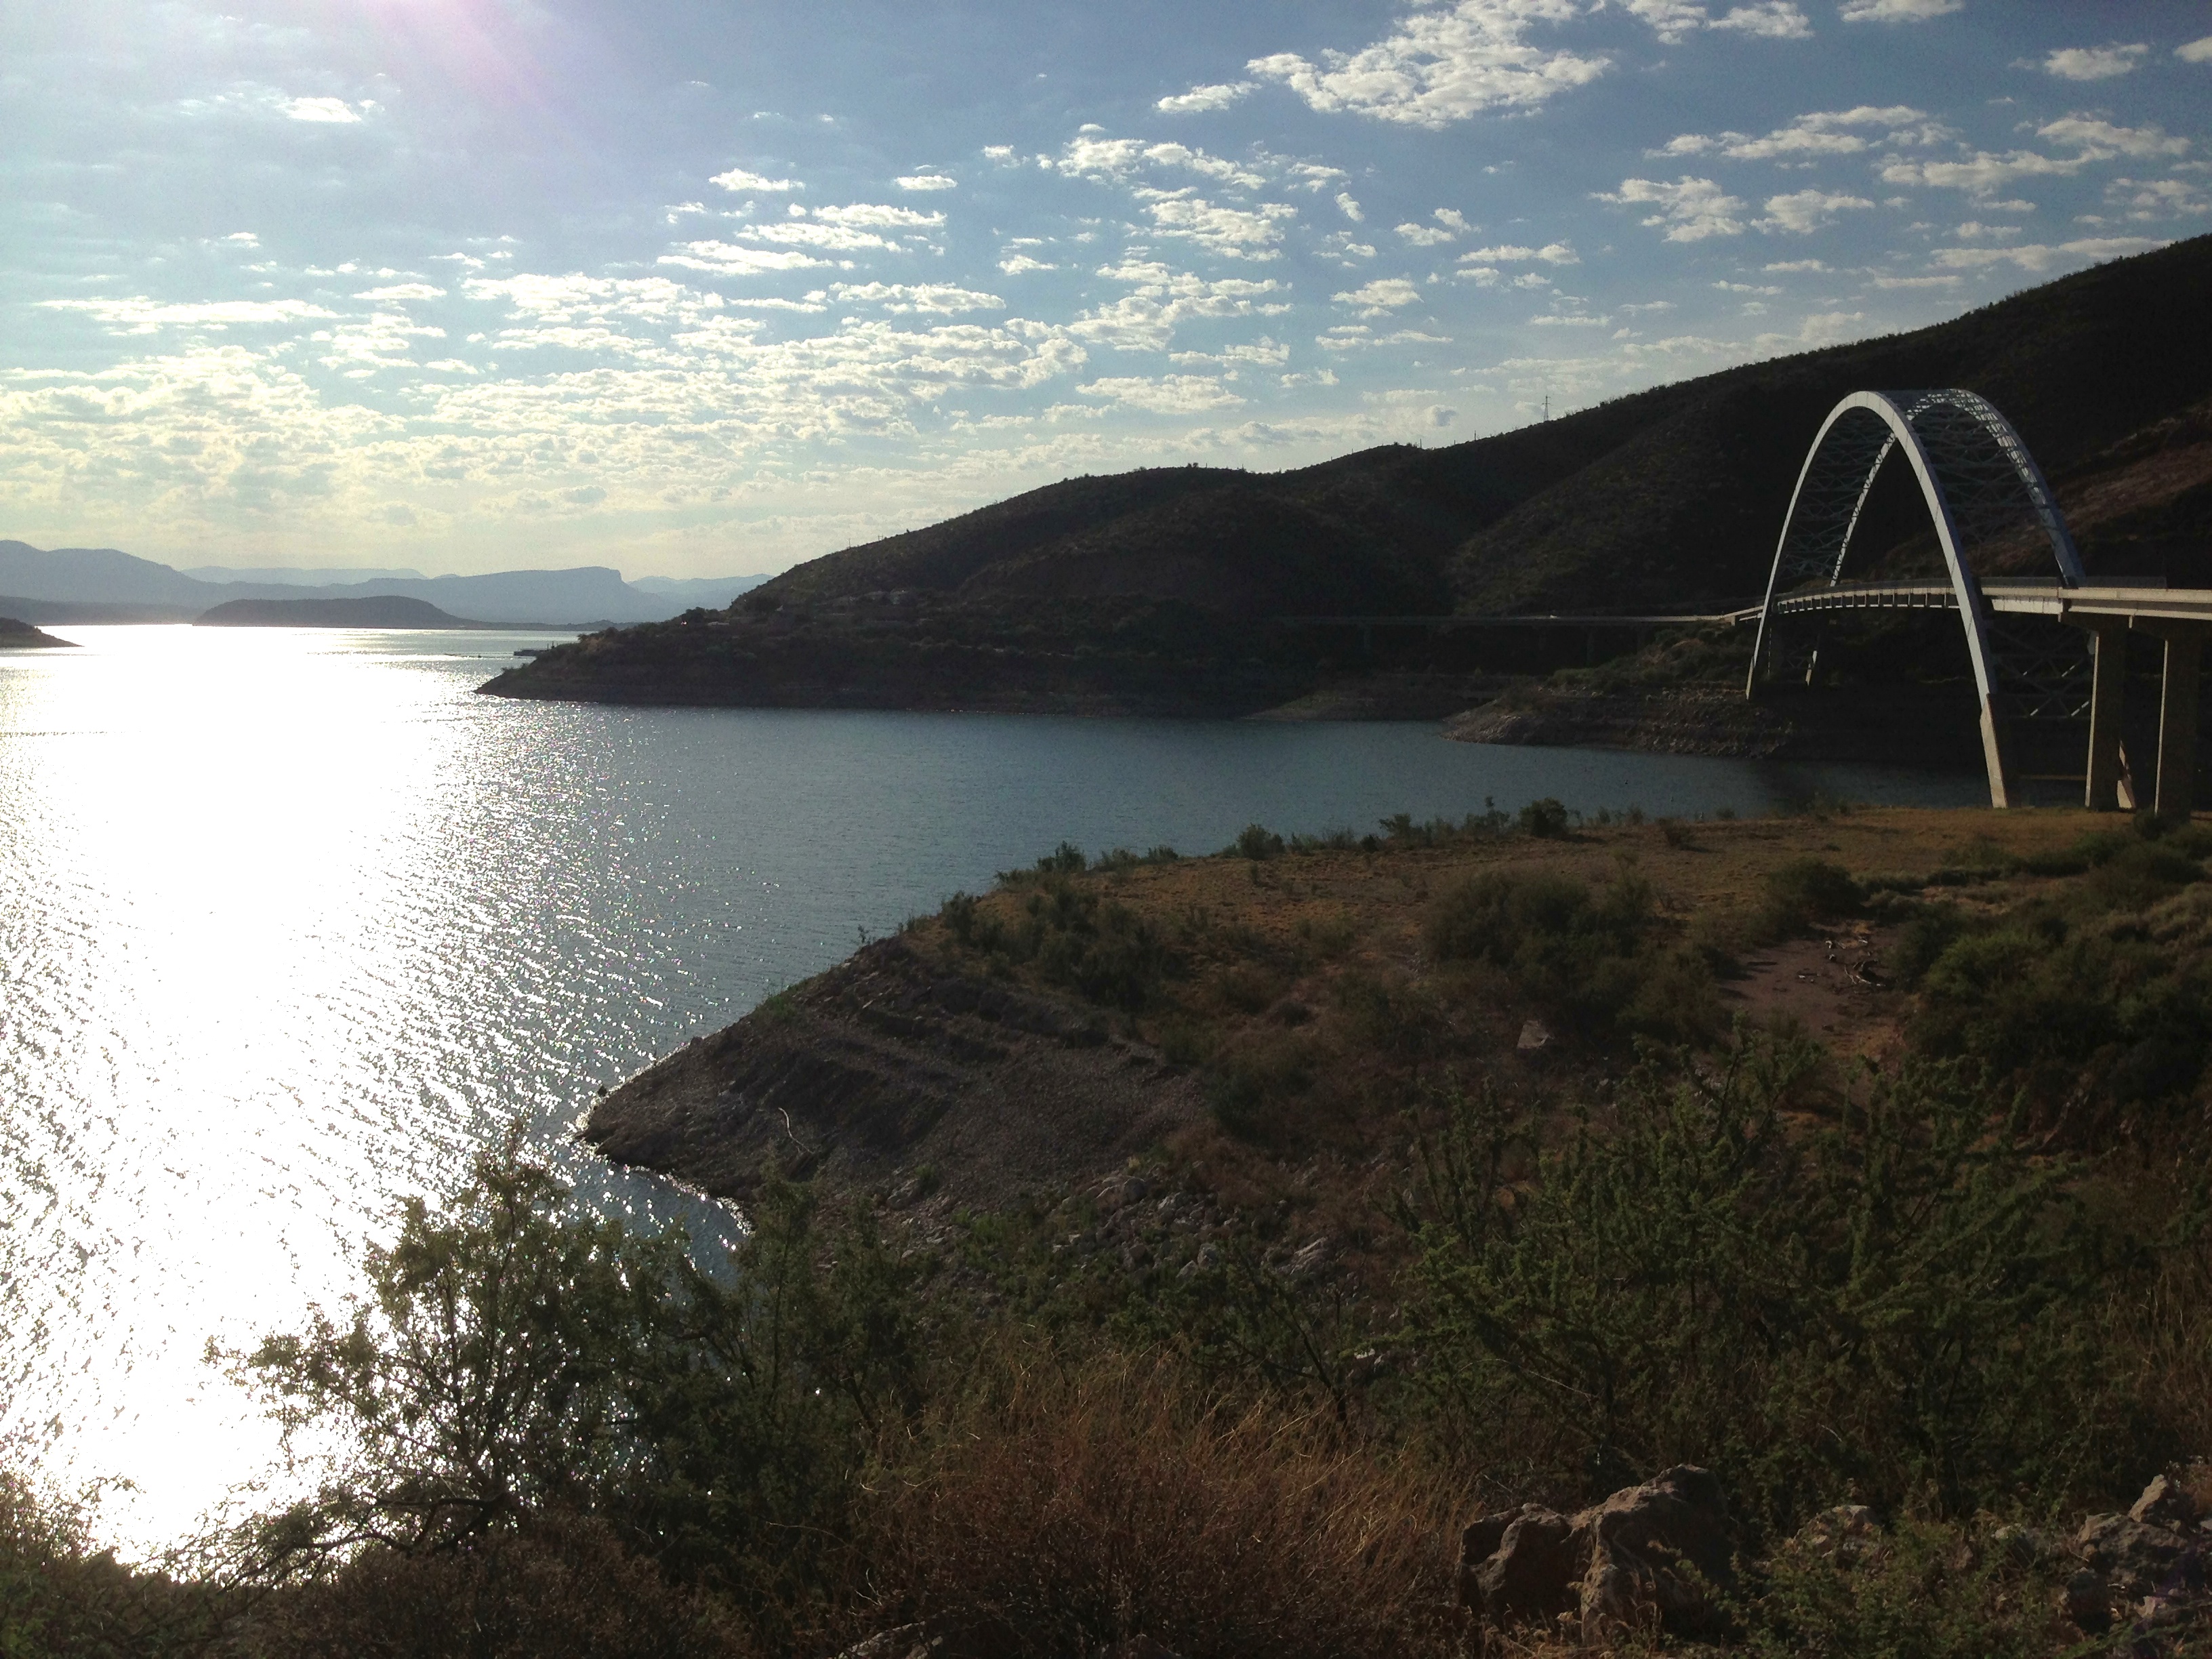
landscape, sea, coast, water, mountain, cloud, morning, hill, lake, river, reflection, bay, fjord, reservoir, highland, body of water, loch, atmospheric phenomenon